Cummins House, Adelaide

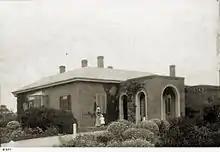
Cummins House, front, ca. 1900

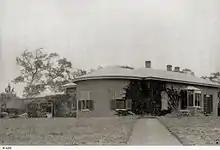
Cummins House, rear, ca. 1900

Cummins House is a historic house in Adelaide, situated at 19-23 Sheoak Avenue, Novar Gardens. It was listed on the South Australian Heritage Register on 24 July 1980.